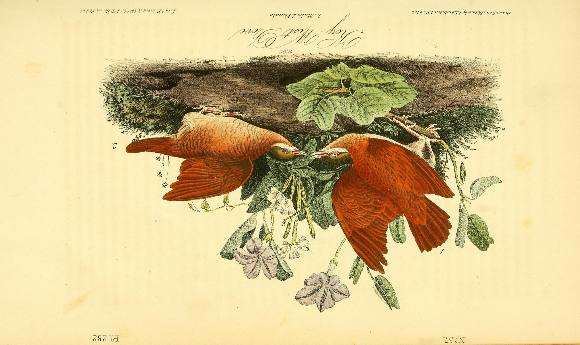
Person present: No